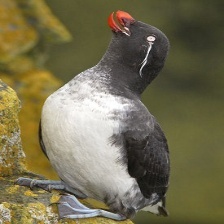
Species: PARAKETT  AUKLET
Scientific name: AETHIA PSITTACULA